John Howard (American actor)

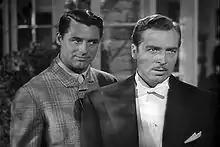
With Cary Grant in "The Philadelphia Story"

Howard made "What a Life" (1939) with Betty Grable and "Disputed Passage" (1940) with Dorothy Lamour. The latter was a flop at the box office, and Paramount began to cool on Howard.